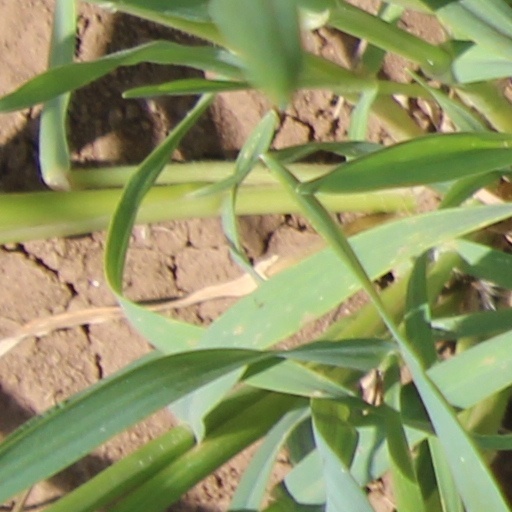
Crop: wheat